Allard Motor Company

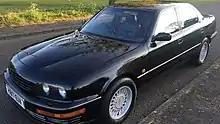
Allard P4

Allard introduced the Palm Beach roadster in 1952. It had a wheelbase, it was powered by either a Ford Consul inline four or Ford Zephyr inline six. Priced under £1200, the MkI was built until 1958. It sold poorly. A Mark II was introduced in 1956, with more modern bodywork. It could be had with Zephyr or Jaguar XK120 inline six. The split front axle was replaced by torsion bars and coil springs were fitted in the back.